The Beastly Beatitudes of Balthazar B

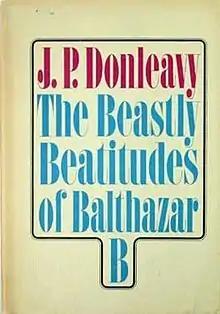
First edition

The Beastly Beatitudes of Balthazar B is the third full-length novel by Irish American writer J. P. Donleavy and follows the picaresque experiences of the eponymous character from his birth into his mid-twenties. The book was published in the US by Delacorte Press in 1968 and the following year in Britain by Eyre and Spottiswoode. Although it was favourably reviewed at the time, it was also criticized for its regressive dependence on the same subject matter as in "The Ginger Man".